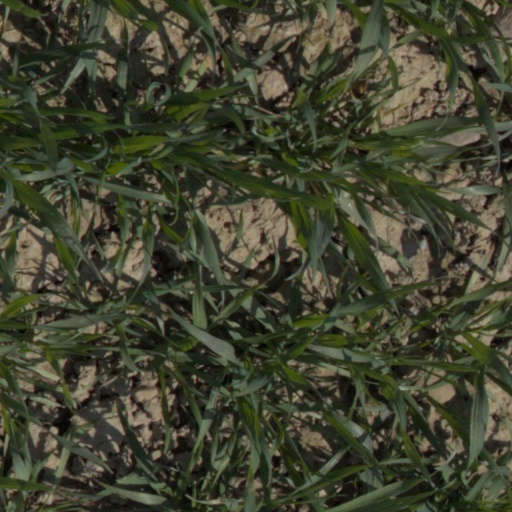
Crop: wheat